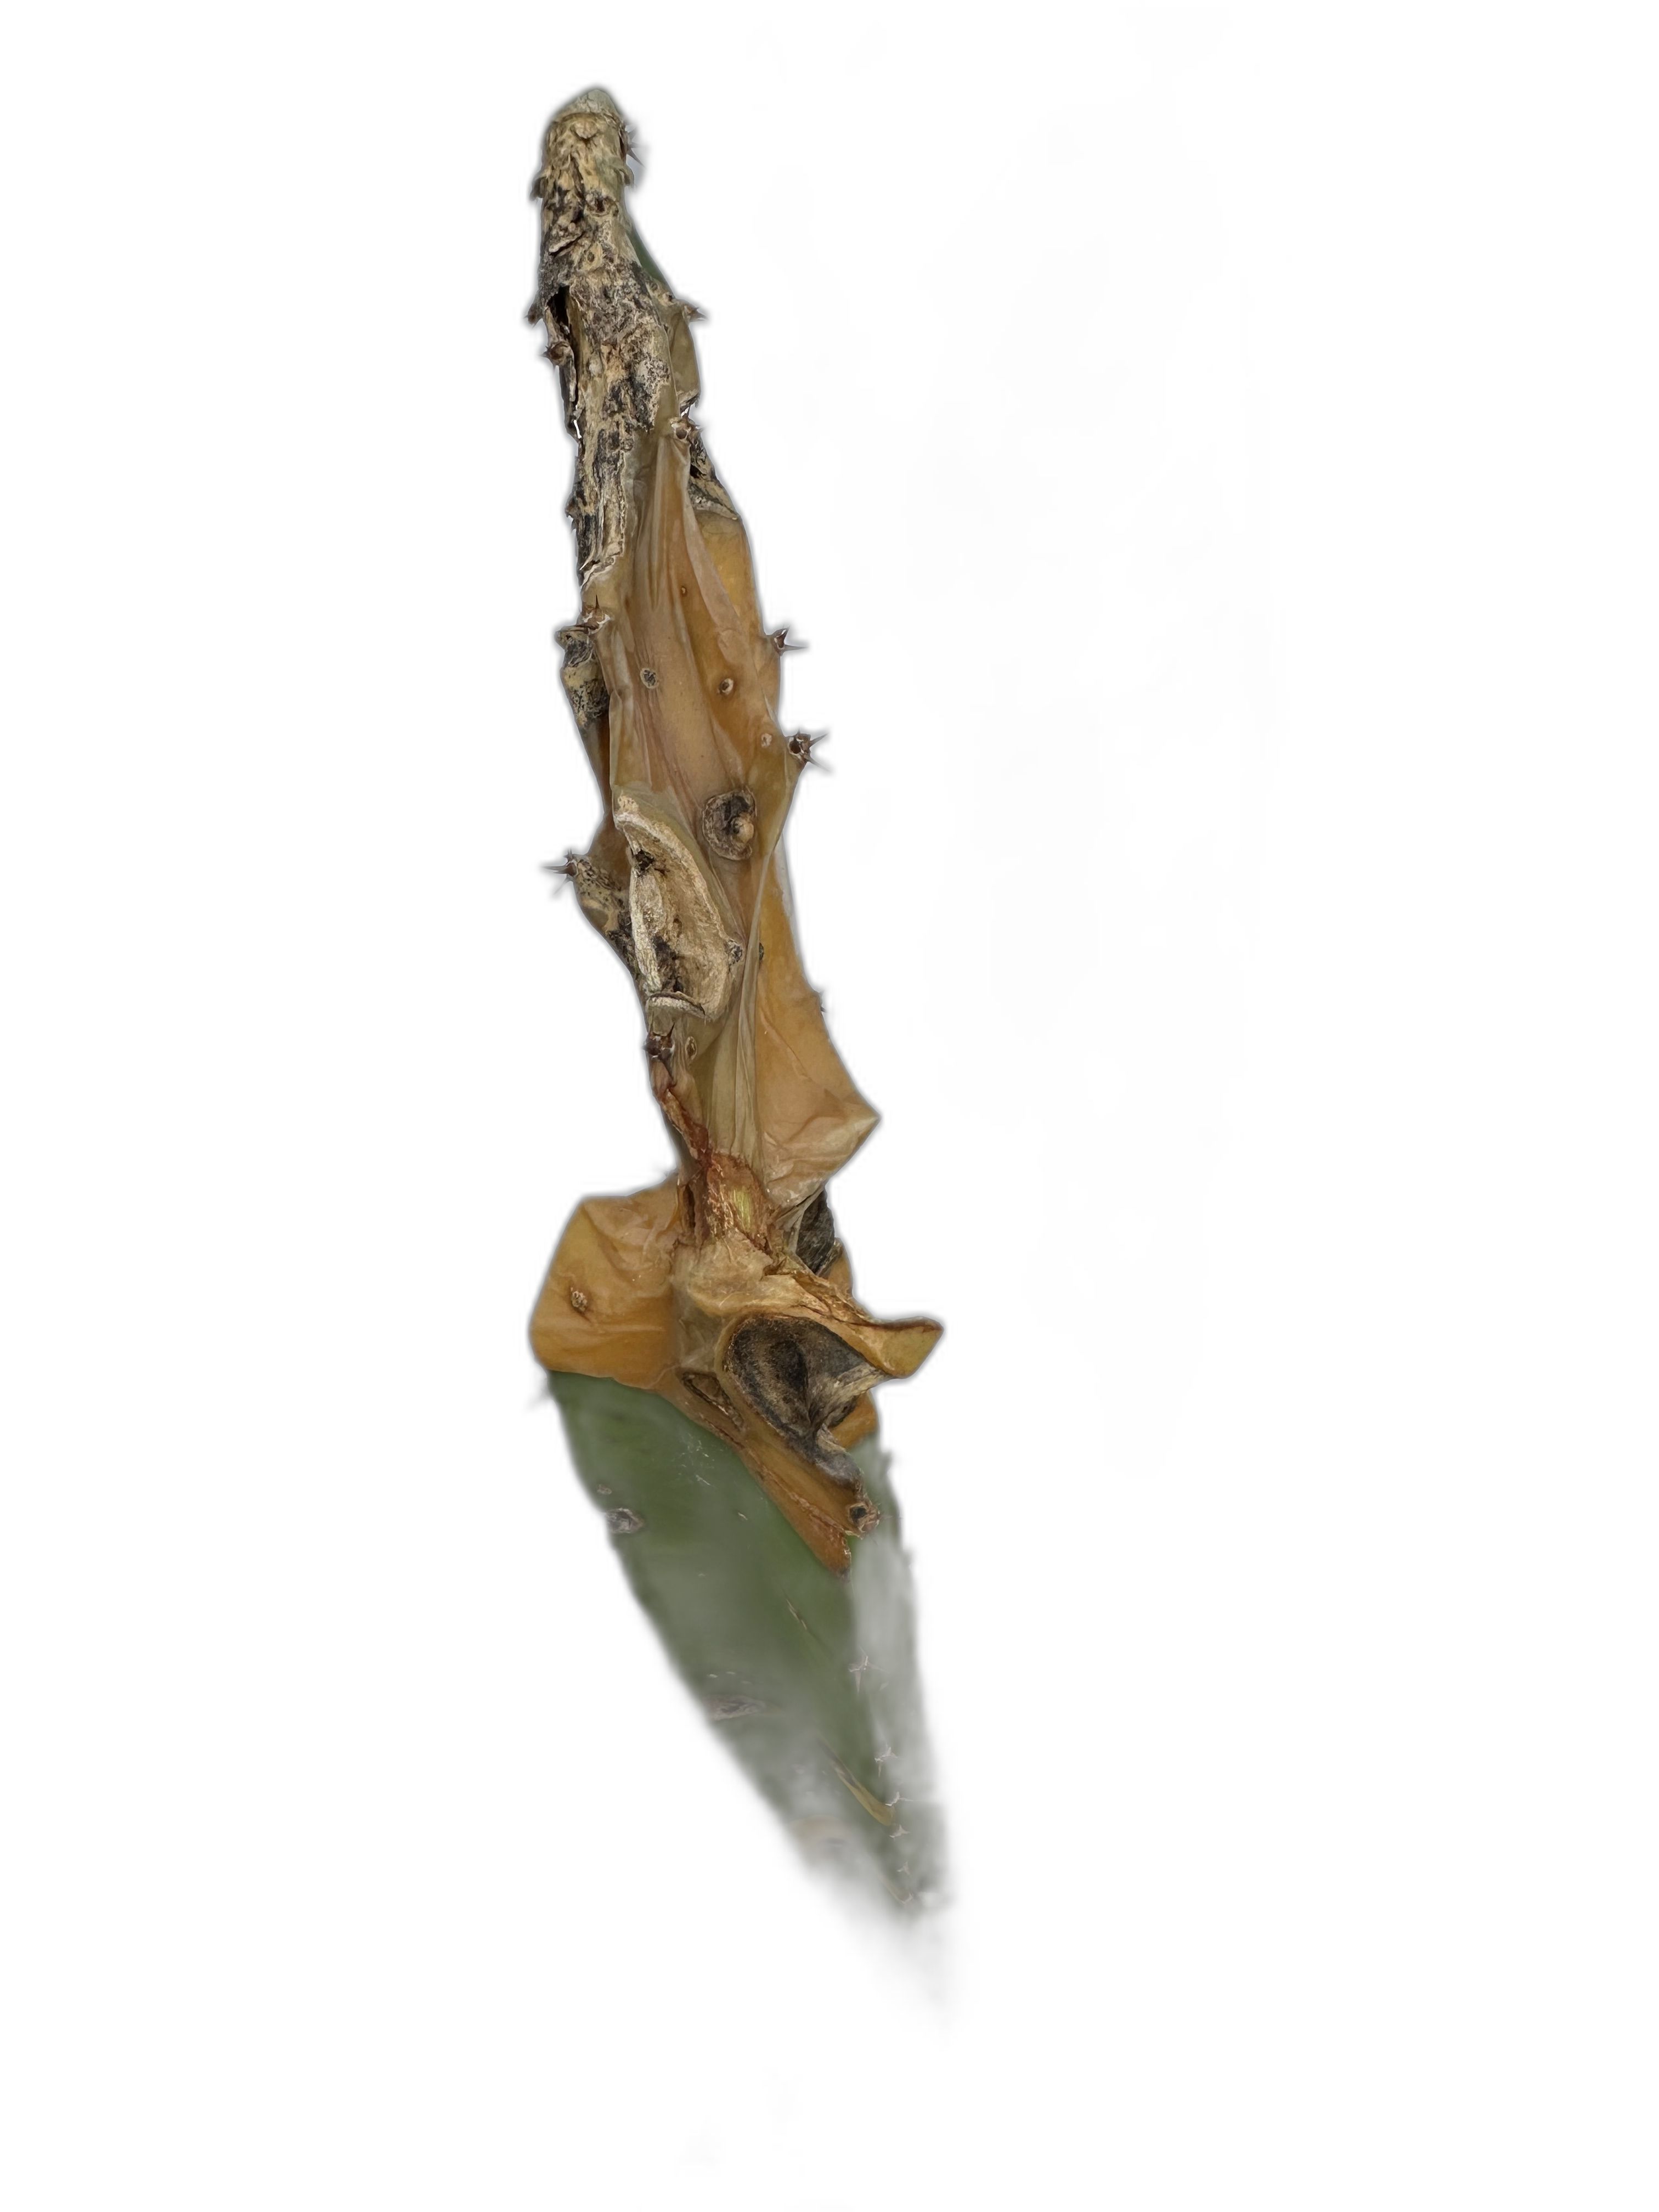
Label: Bad leaf